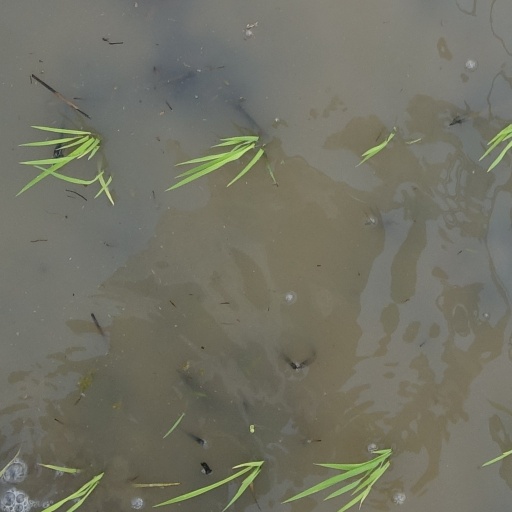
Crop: rice